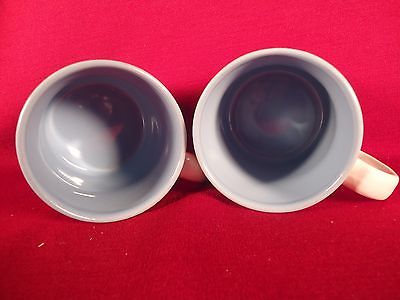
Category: mug